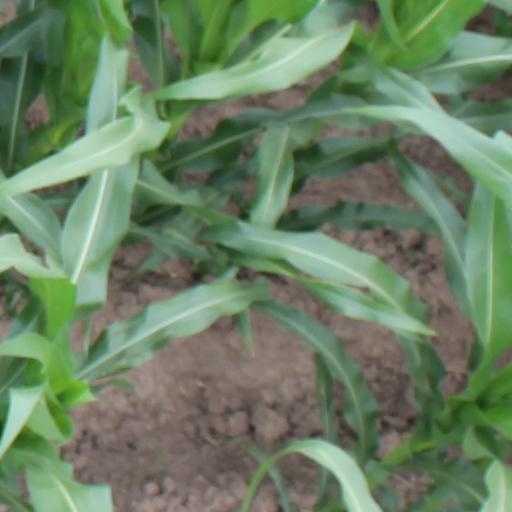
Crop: maize; corn